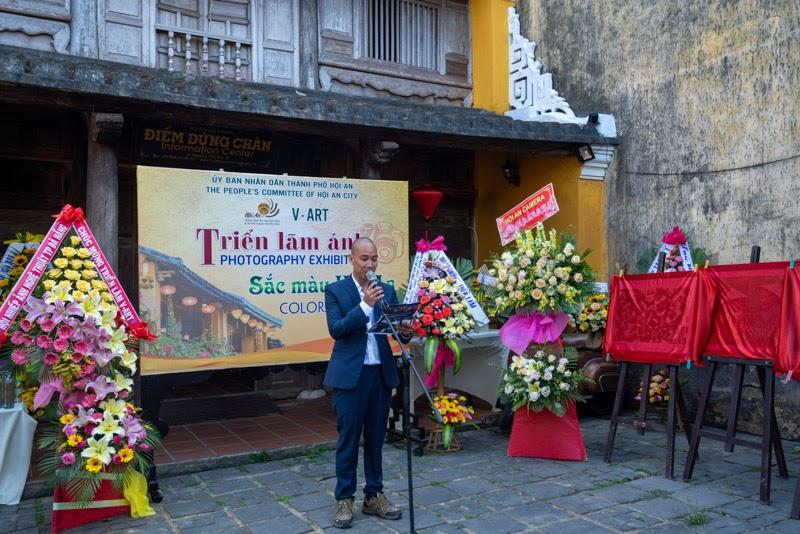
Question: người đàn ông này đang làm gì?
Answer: đang phát biểu